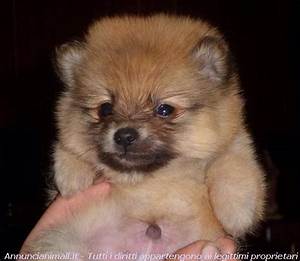
Label: cane